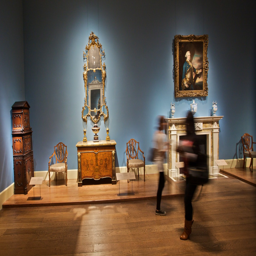
visitors pass through a room filled with 18th - century furniture .